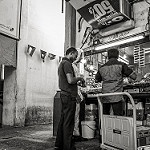
Label: street